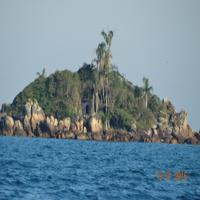
Weather: sun or clear